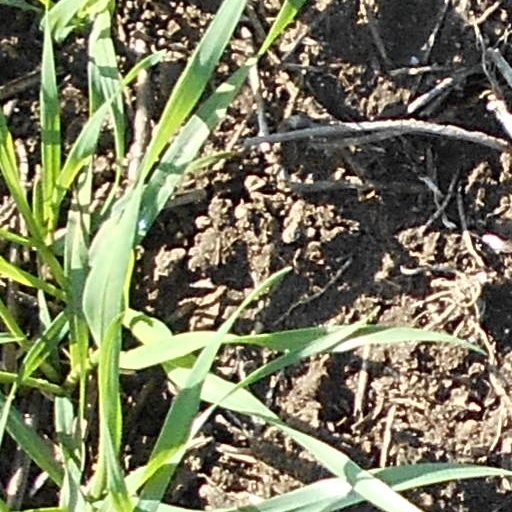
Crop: wheat